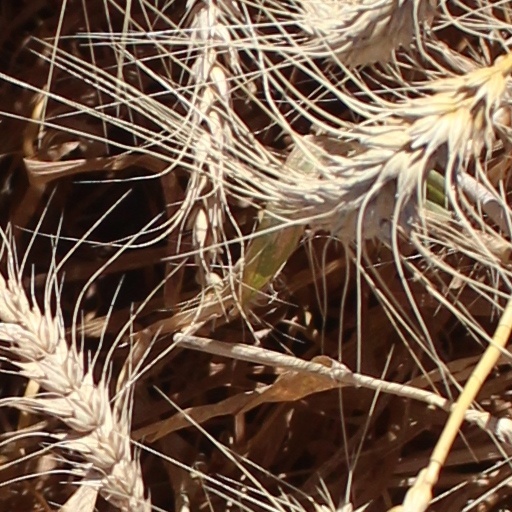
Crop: wheat